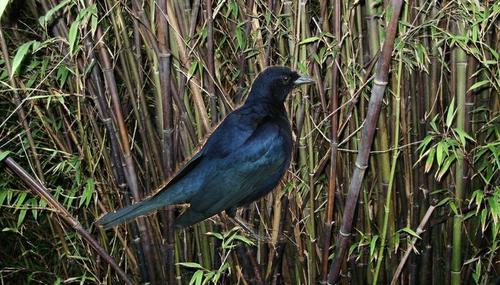
Bird species: Shiny_Cowbird
Bird type: landbird
Background: land